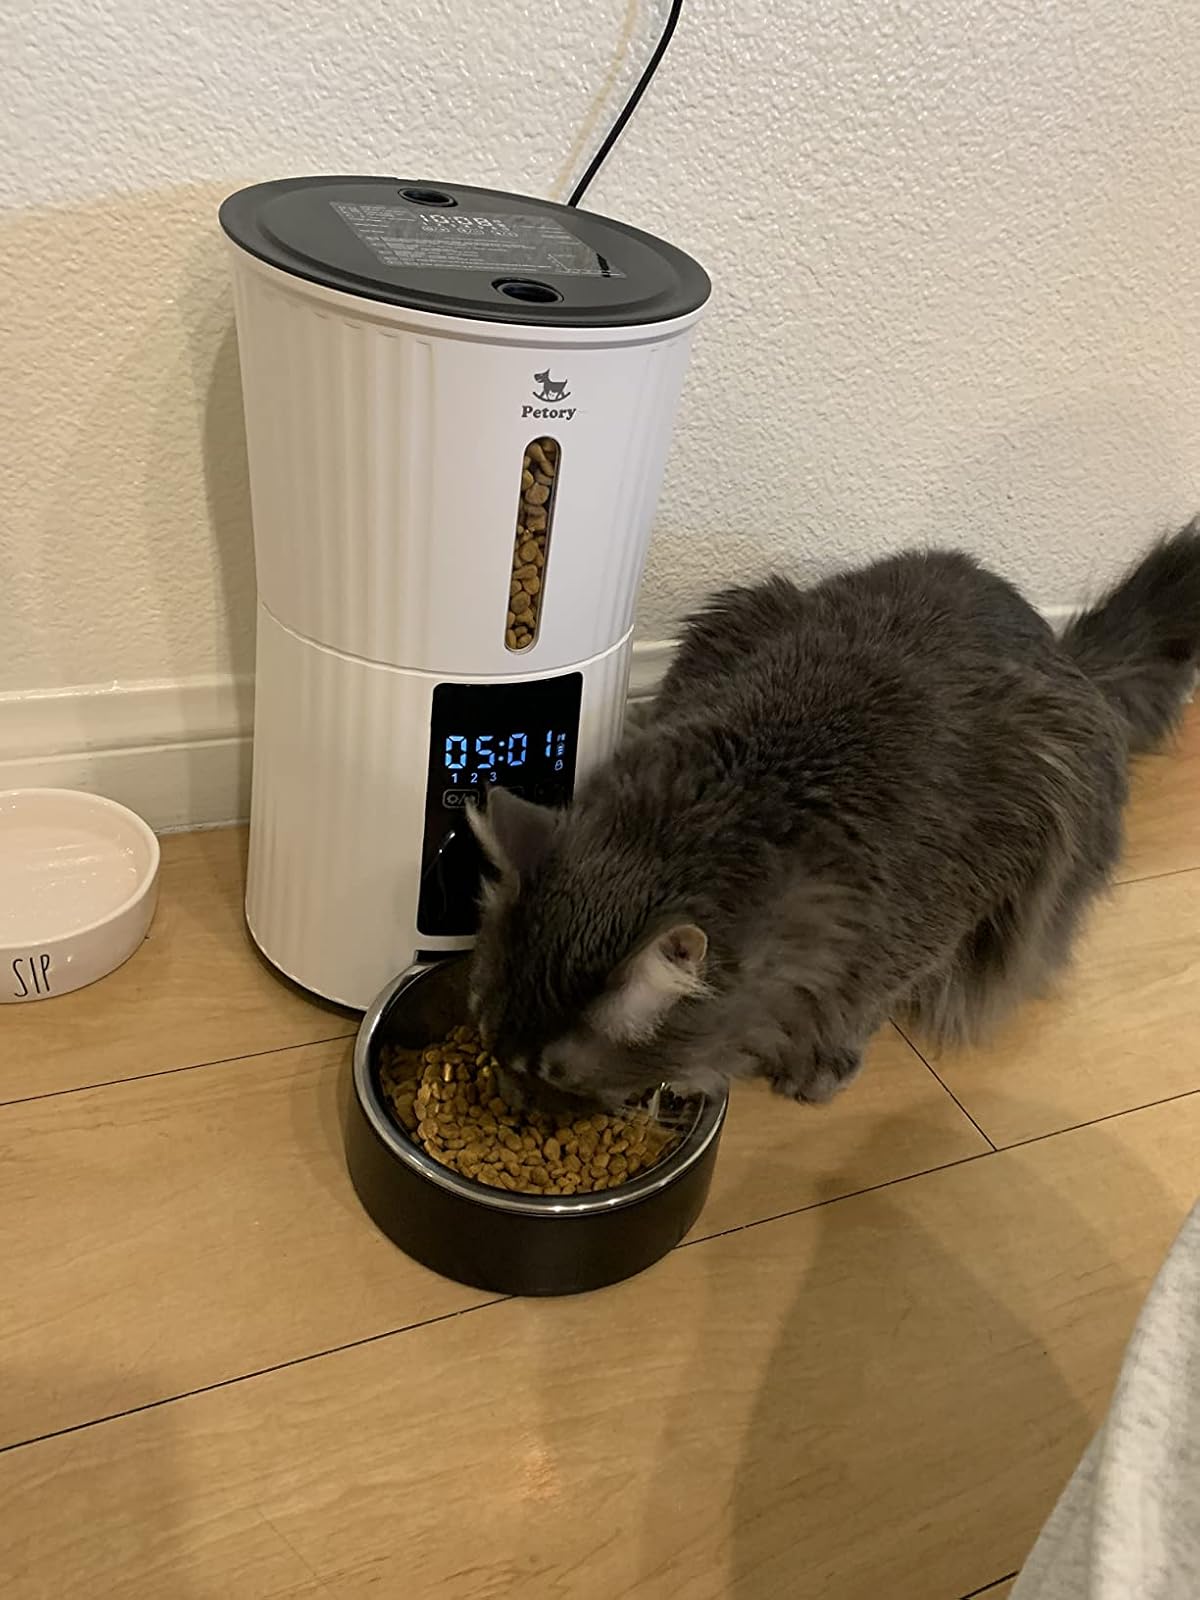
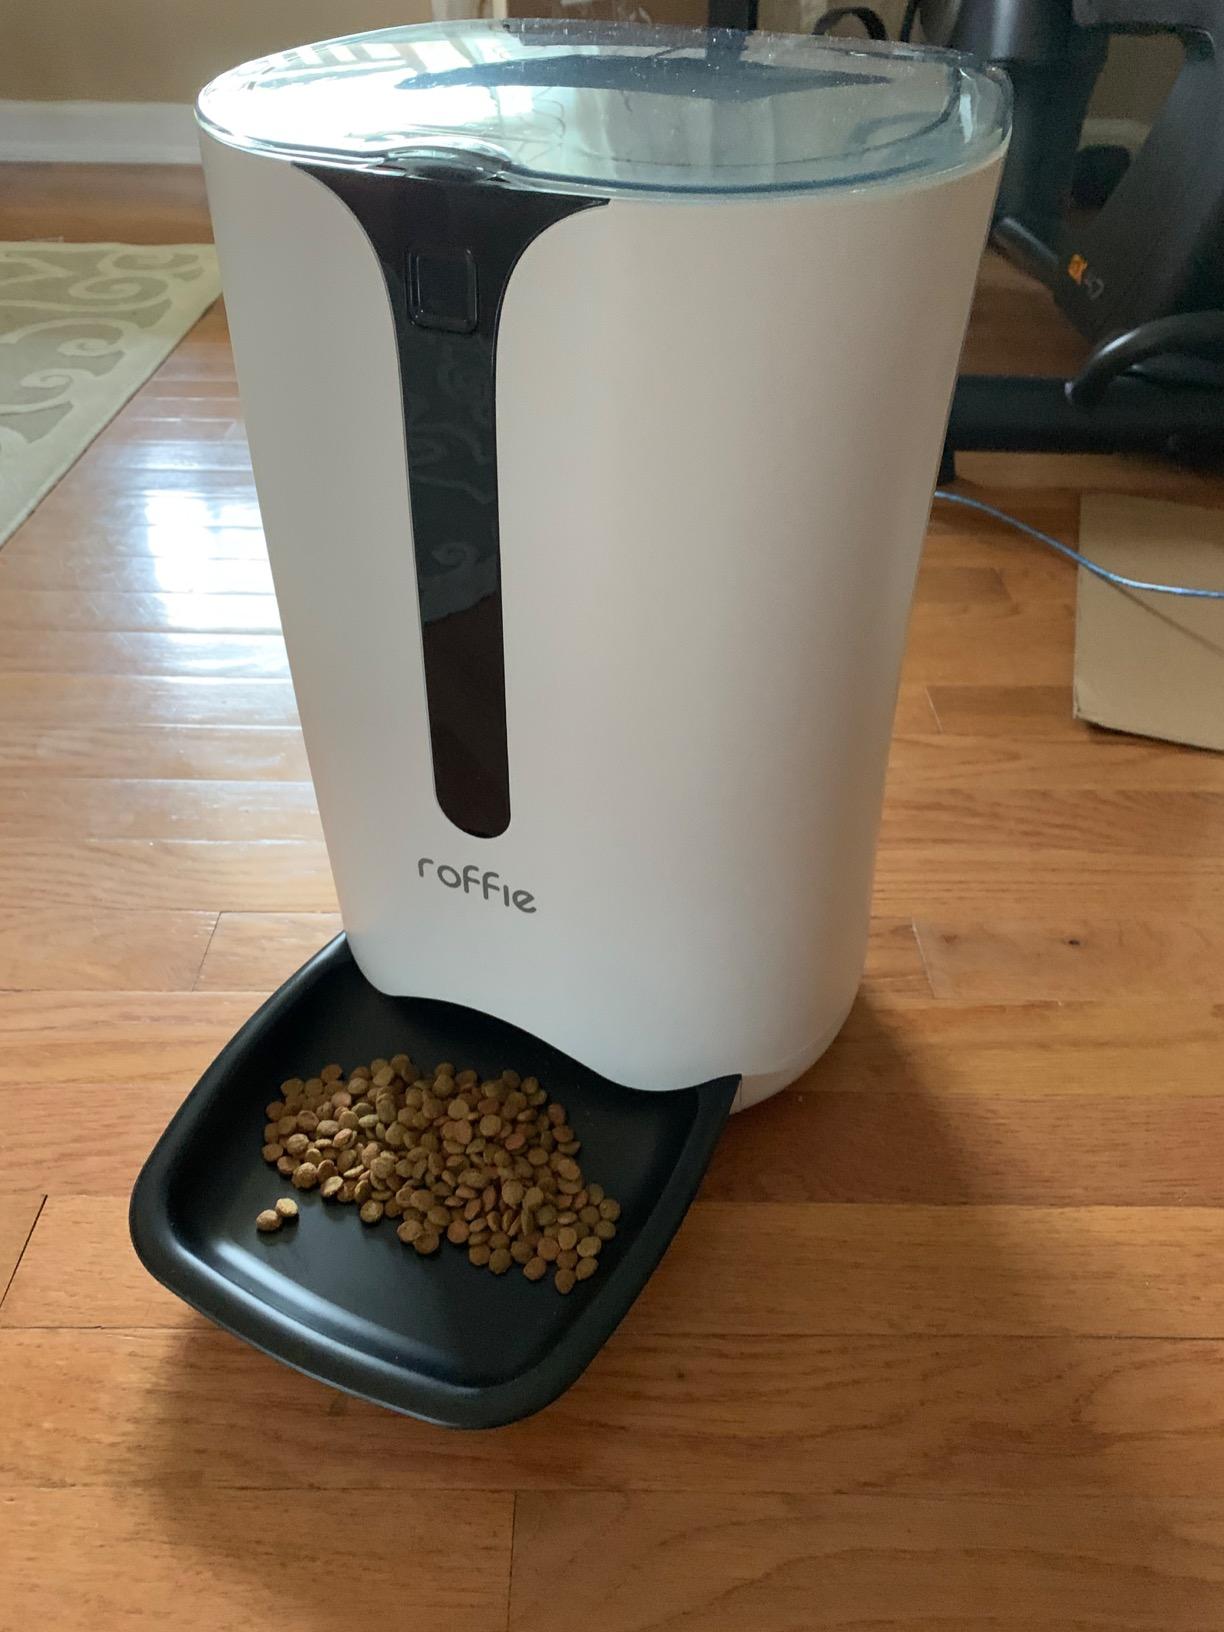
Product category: items_feeder
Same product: no